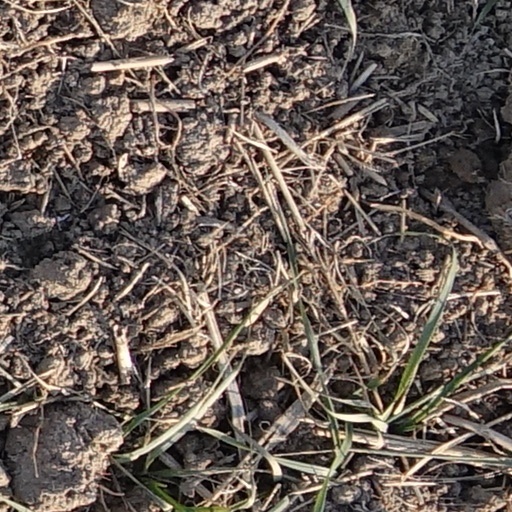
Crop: wheat